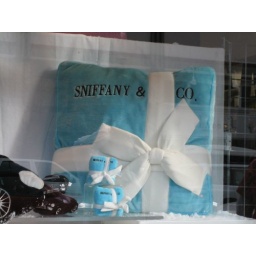
Only in SF -- a dog shop on Polk, with a &amp;quot;Sniffany &amp;amp; Co.&amp;quot; pillow in its window.